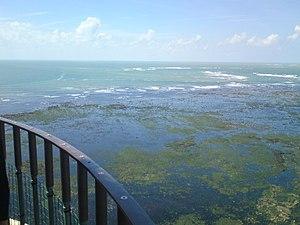
Photo prise à marée basse, le banc de rochers est visible.
Le plateau de Cordouan est une zone de hauts-fonds rocheux et sablonneux située en France, à l'entrée de l'estuaire de la Gironde, dans l'océan Atlantique. Le phare de Cordouan a été construit sur les rochers qui ont permis la formation de bancs de sable dont le dernier, non nommé, a été découvert en mars 2009.